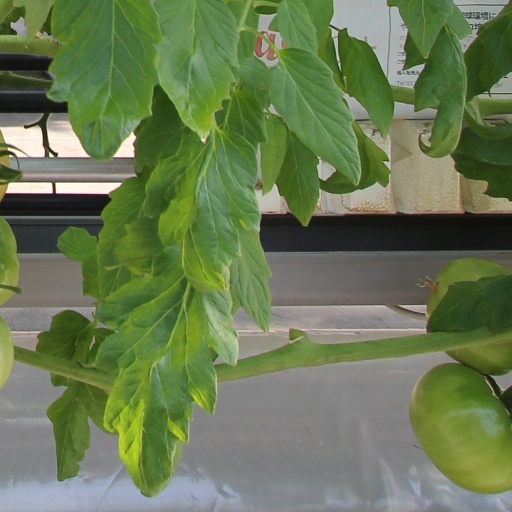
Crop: tomato